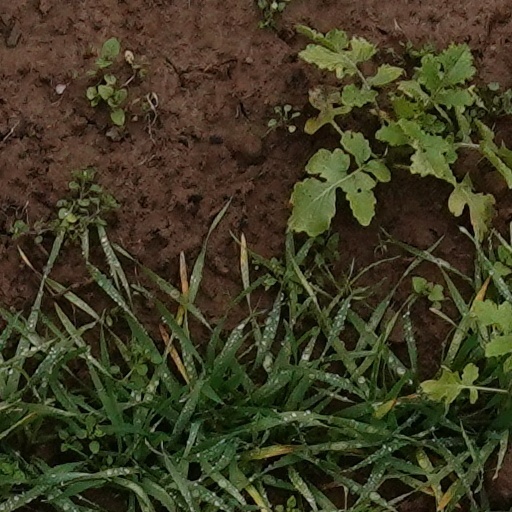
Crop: wheat